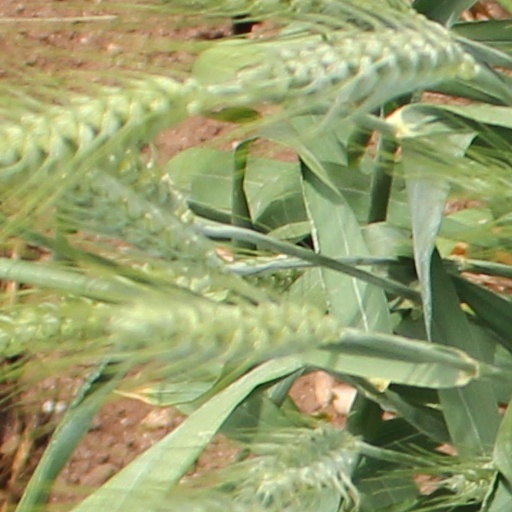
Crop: wheat